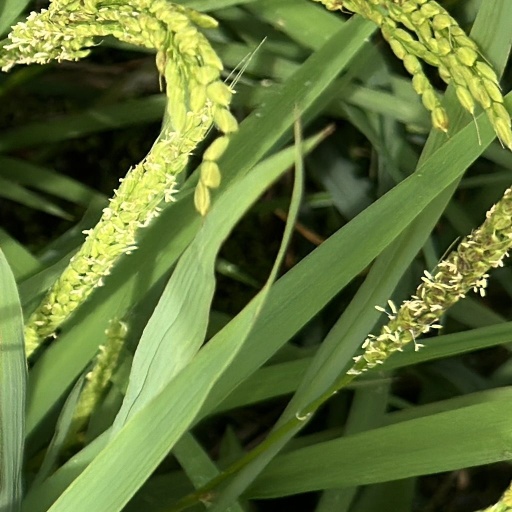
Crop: rice